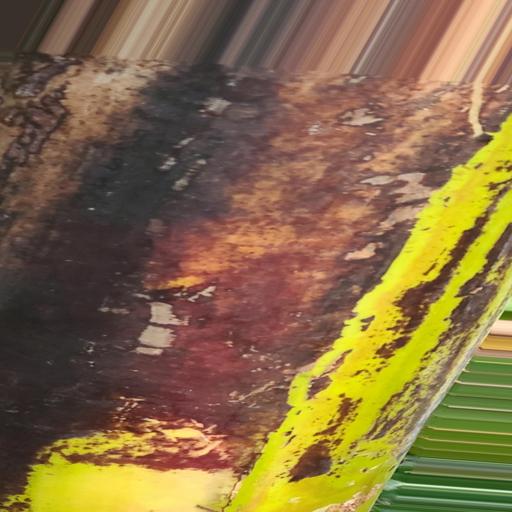
Label: bract_mosaic_virus